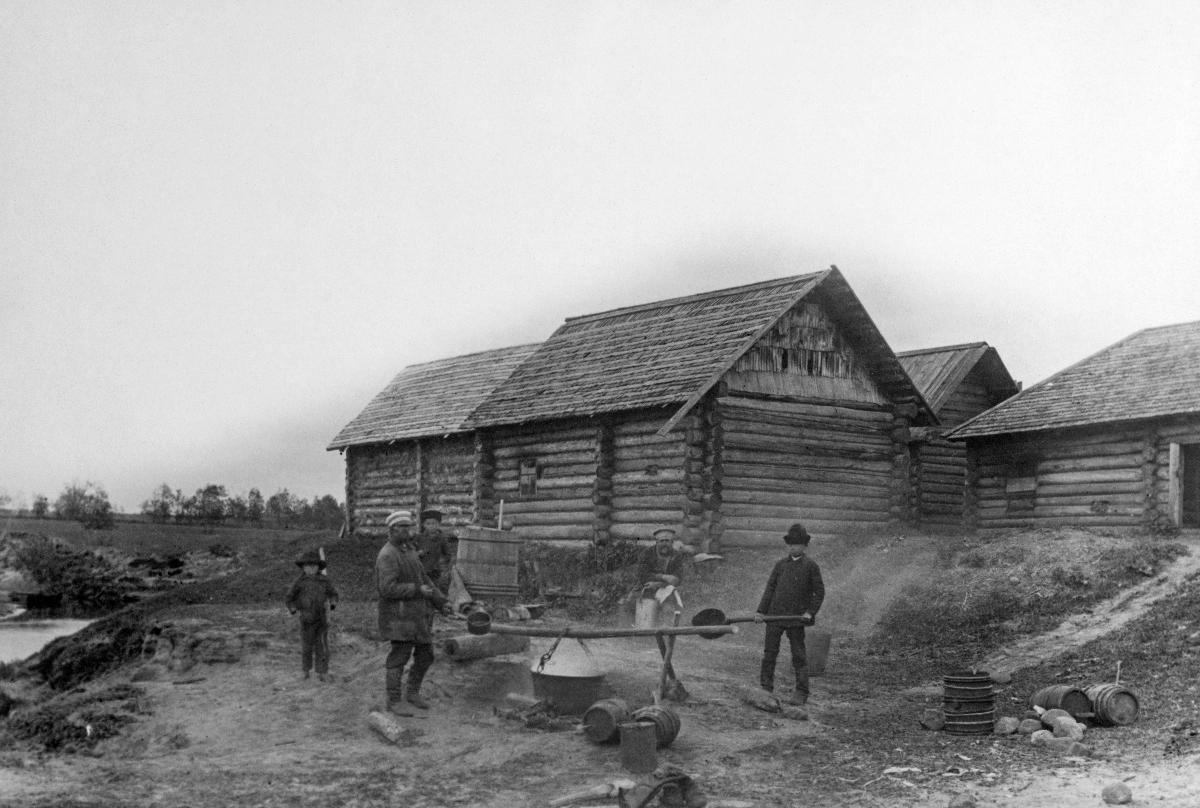
Inkerinmaa
Ingria
sisällön kuvaus: Oluenkeittoa Ylä-Laukaassa, Inkerissä 1917. Olutta keitetään suuret määrät kyläjuhlia varten. content description: Beer brewing in Ylä-Laukaa, Ingria 1917. Beer is brewed in large quantities for the village feasts.
Kuvaaja: Lukkarinen, Jussi, kuvaaja
Vuosi: 1917
Paikka: , Venäjä; Venäjä, Inkerinmaa; Venäjä, Inkeri
Aiheet: Venäjä; itämerensuomalaiset kansat; maisema; hirsirakennukset; ihmiset; olut; praasniekat; Russia; Baltic-Finnish peoples; landscape; log buildings; beer; prazniks; villages; people; brewing; ingrians; Ryssland; östersjöfinska folk; landskap (fysiska helheter); stockhus; människor (släkte); öl; prasniek